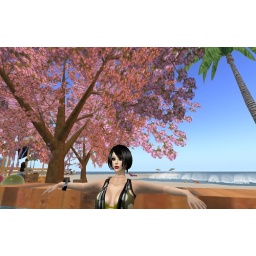
Aosh took a beautiful picture of us sitting in the cherry tree last spring.